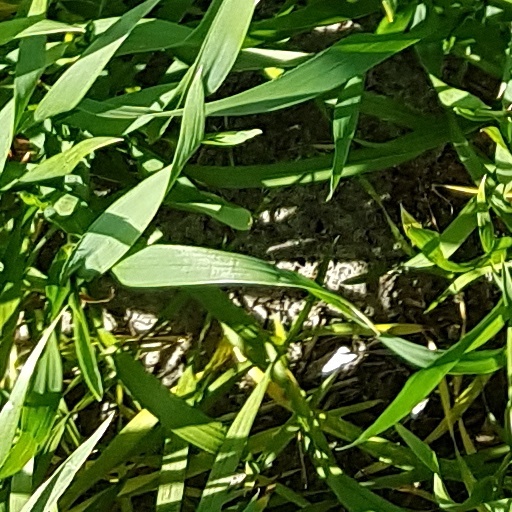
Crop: wheat